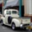
Label: pickup_truck